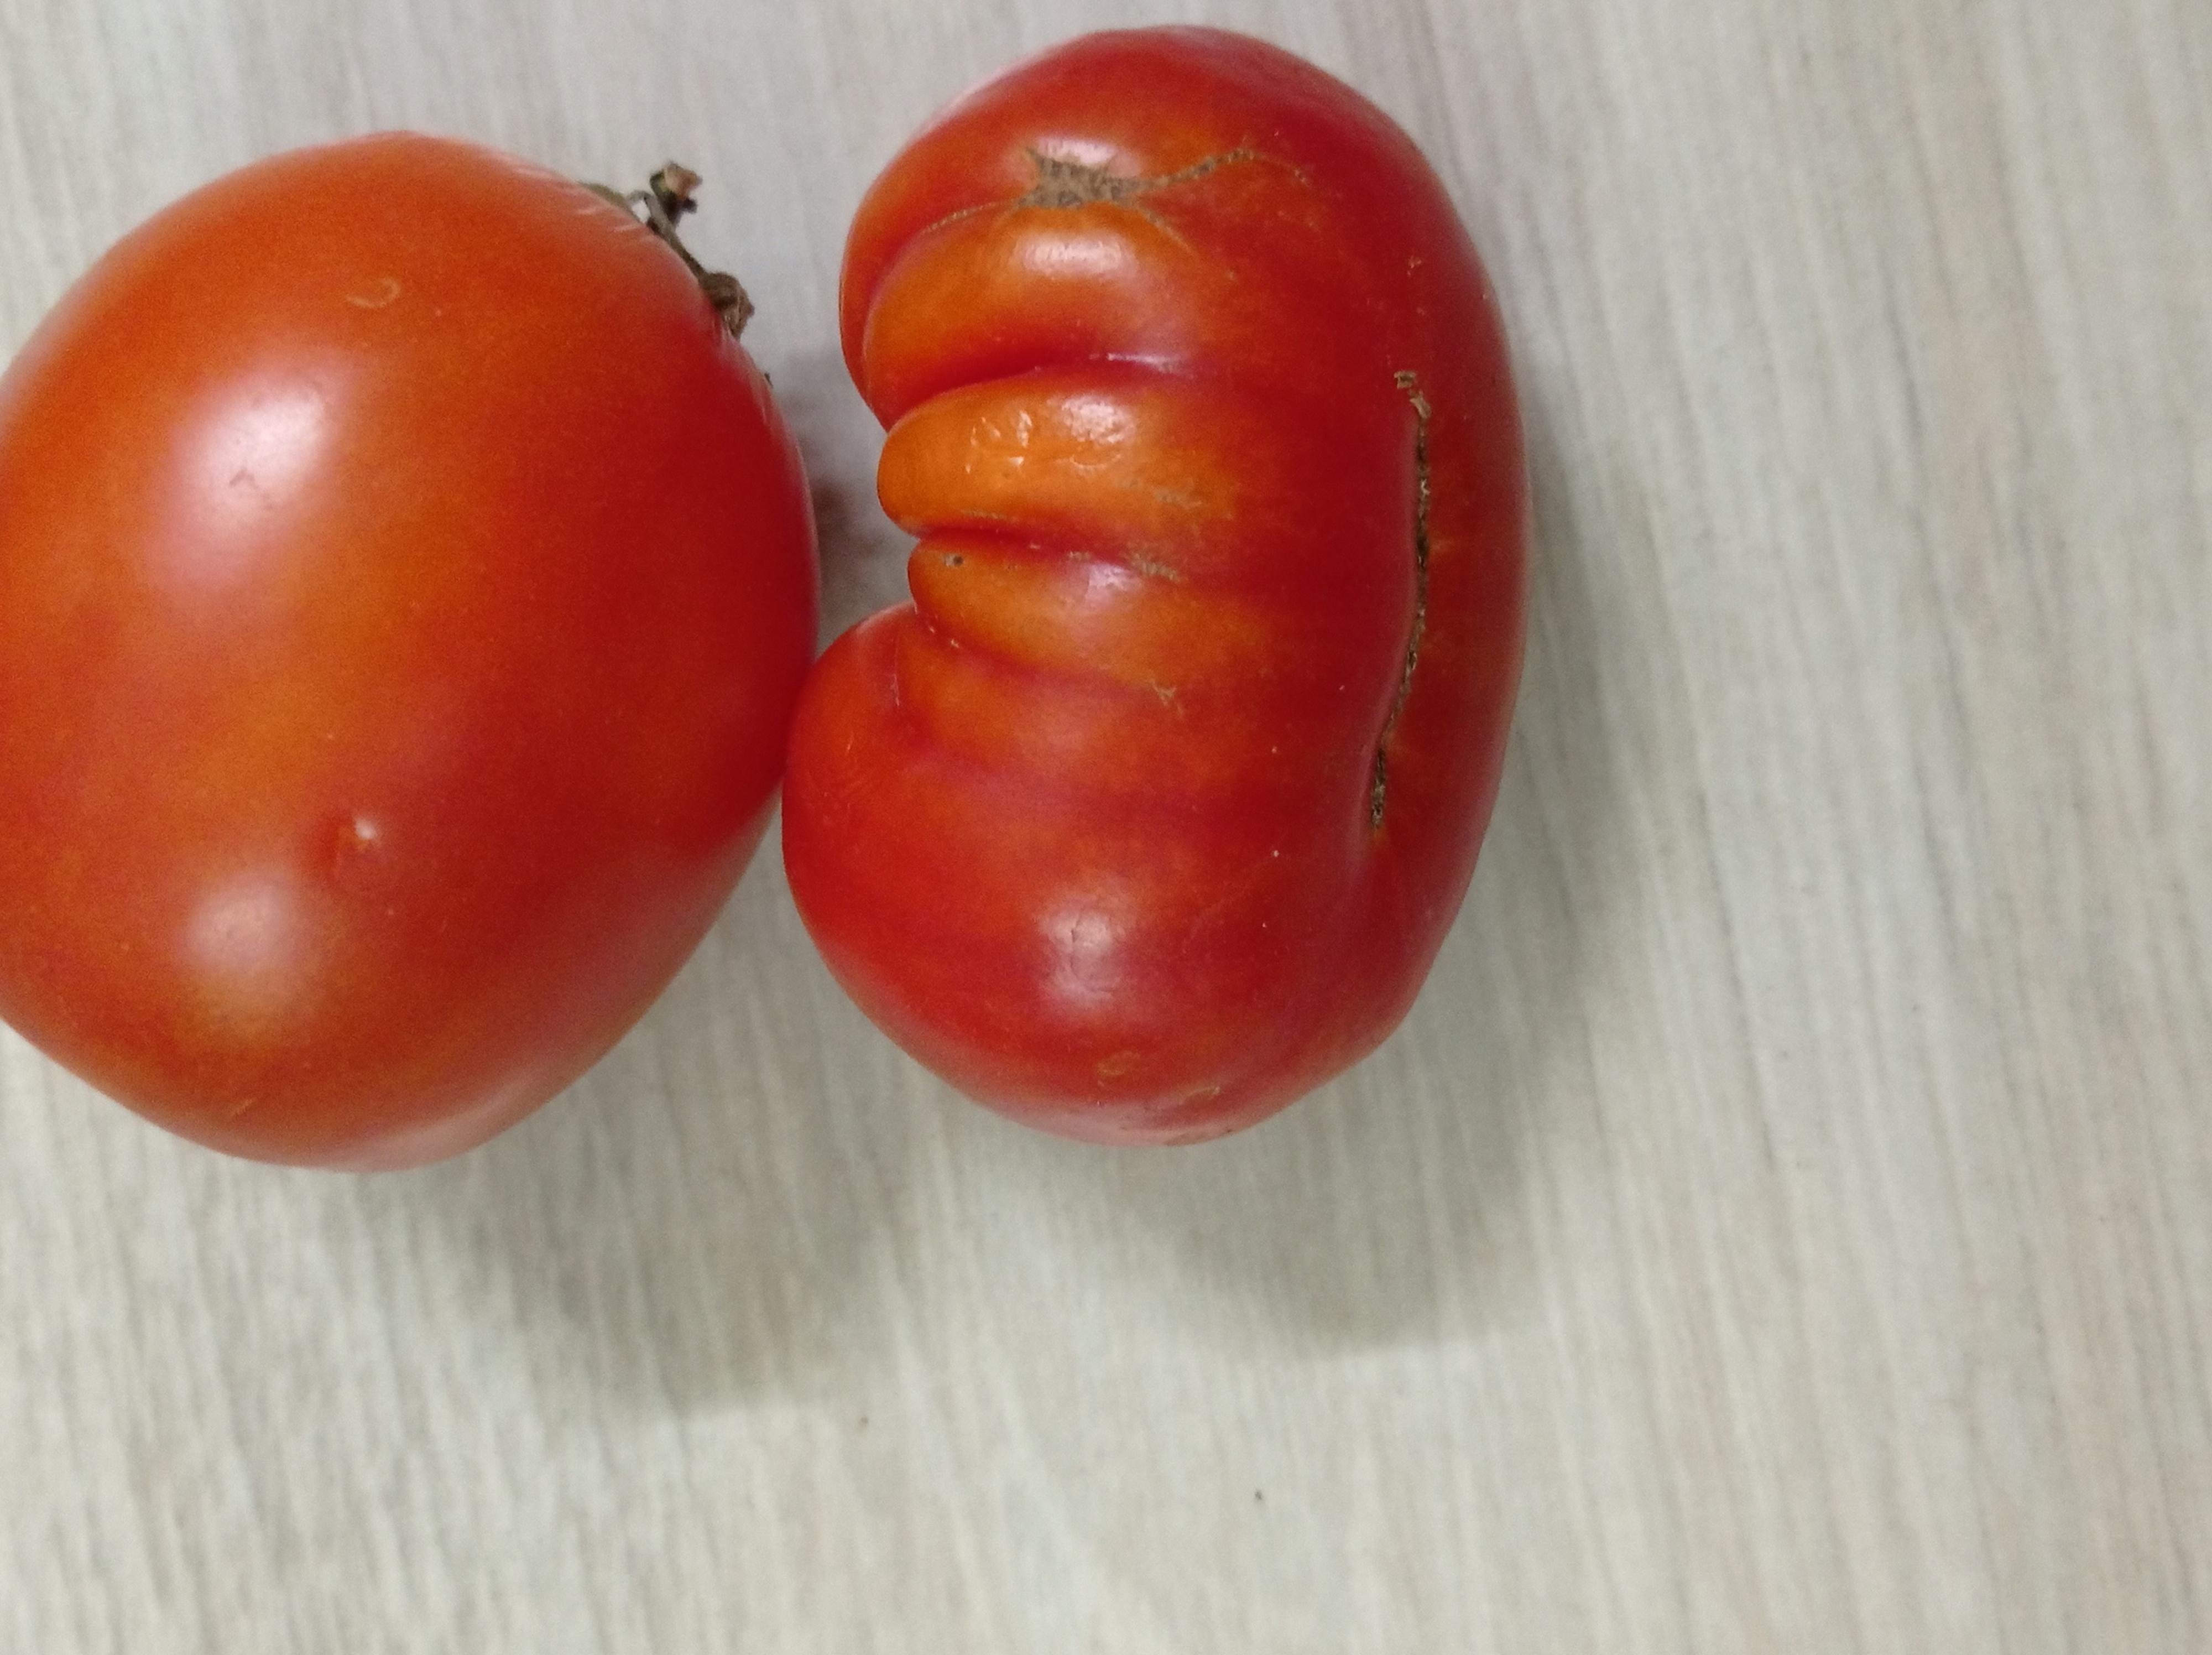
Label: Fresh